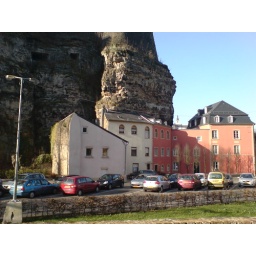
Houses built against the rock face in the Grund, Luxembourg